Moseushi, Hokkaido

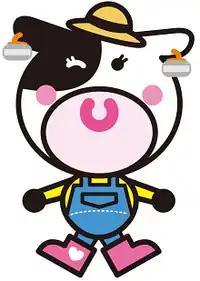
Utchi, the town's mascot

Moseushi's mascot is . She is a farmer cow. She usually is assisted by , and an unnamed bathing cow.